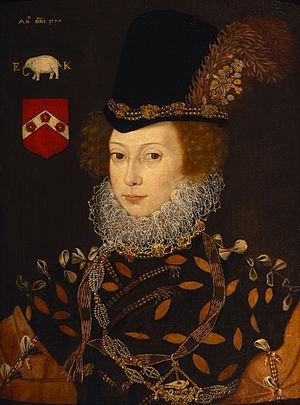
George Gower est un peintre anglais qui devint peintre officiel à la cour de la reine Élisabeth Iʳᵉ en 1581.